Mescalero, New Mexico

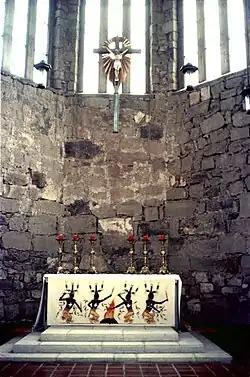
St. Joseph's Catholic Church, Mescalero 1975

The settlement was originally called Blazer's Mill, the location of a famous gunfight during the Lincoln County War.